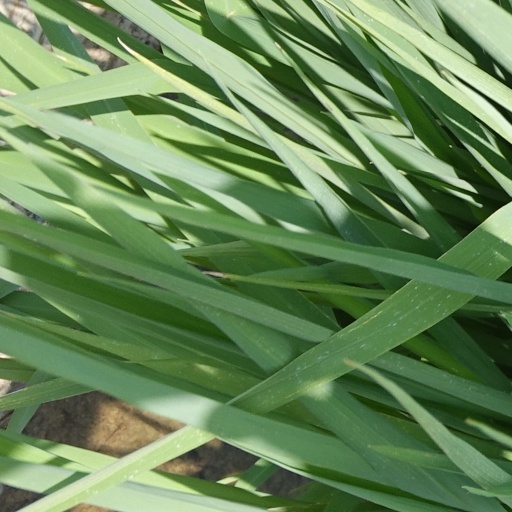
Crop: rice